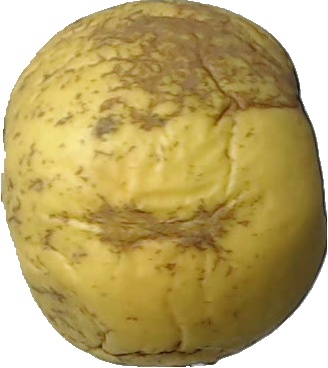
Label: apple_golden_1